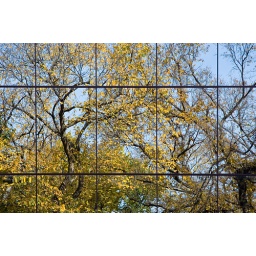
Some yellow leaves reflected in a building at the U of A campus.